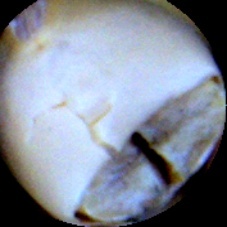
Label: Broken